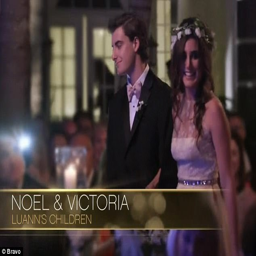
family affair : children were part of the wedding